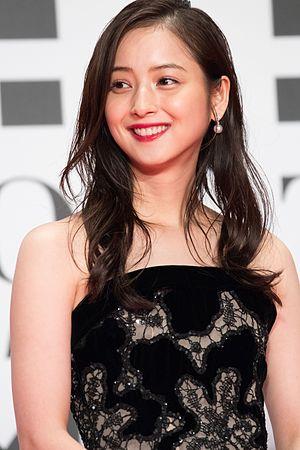
Nozomi Sasaki, née le 8 février 1988, est une mannequin, actrice, et chanteuse japonaise.